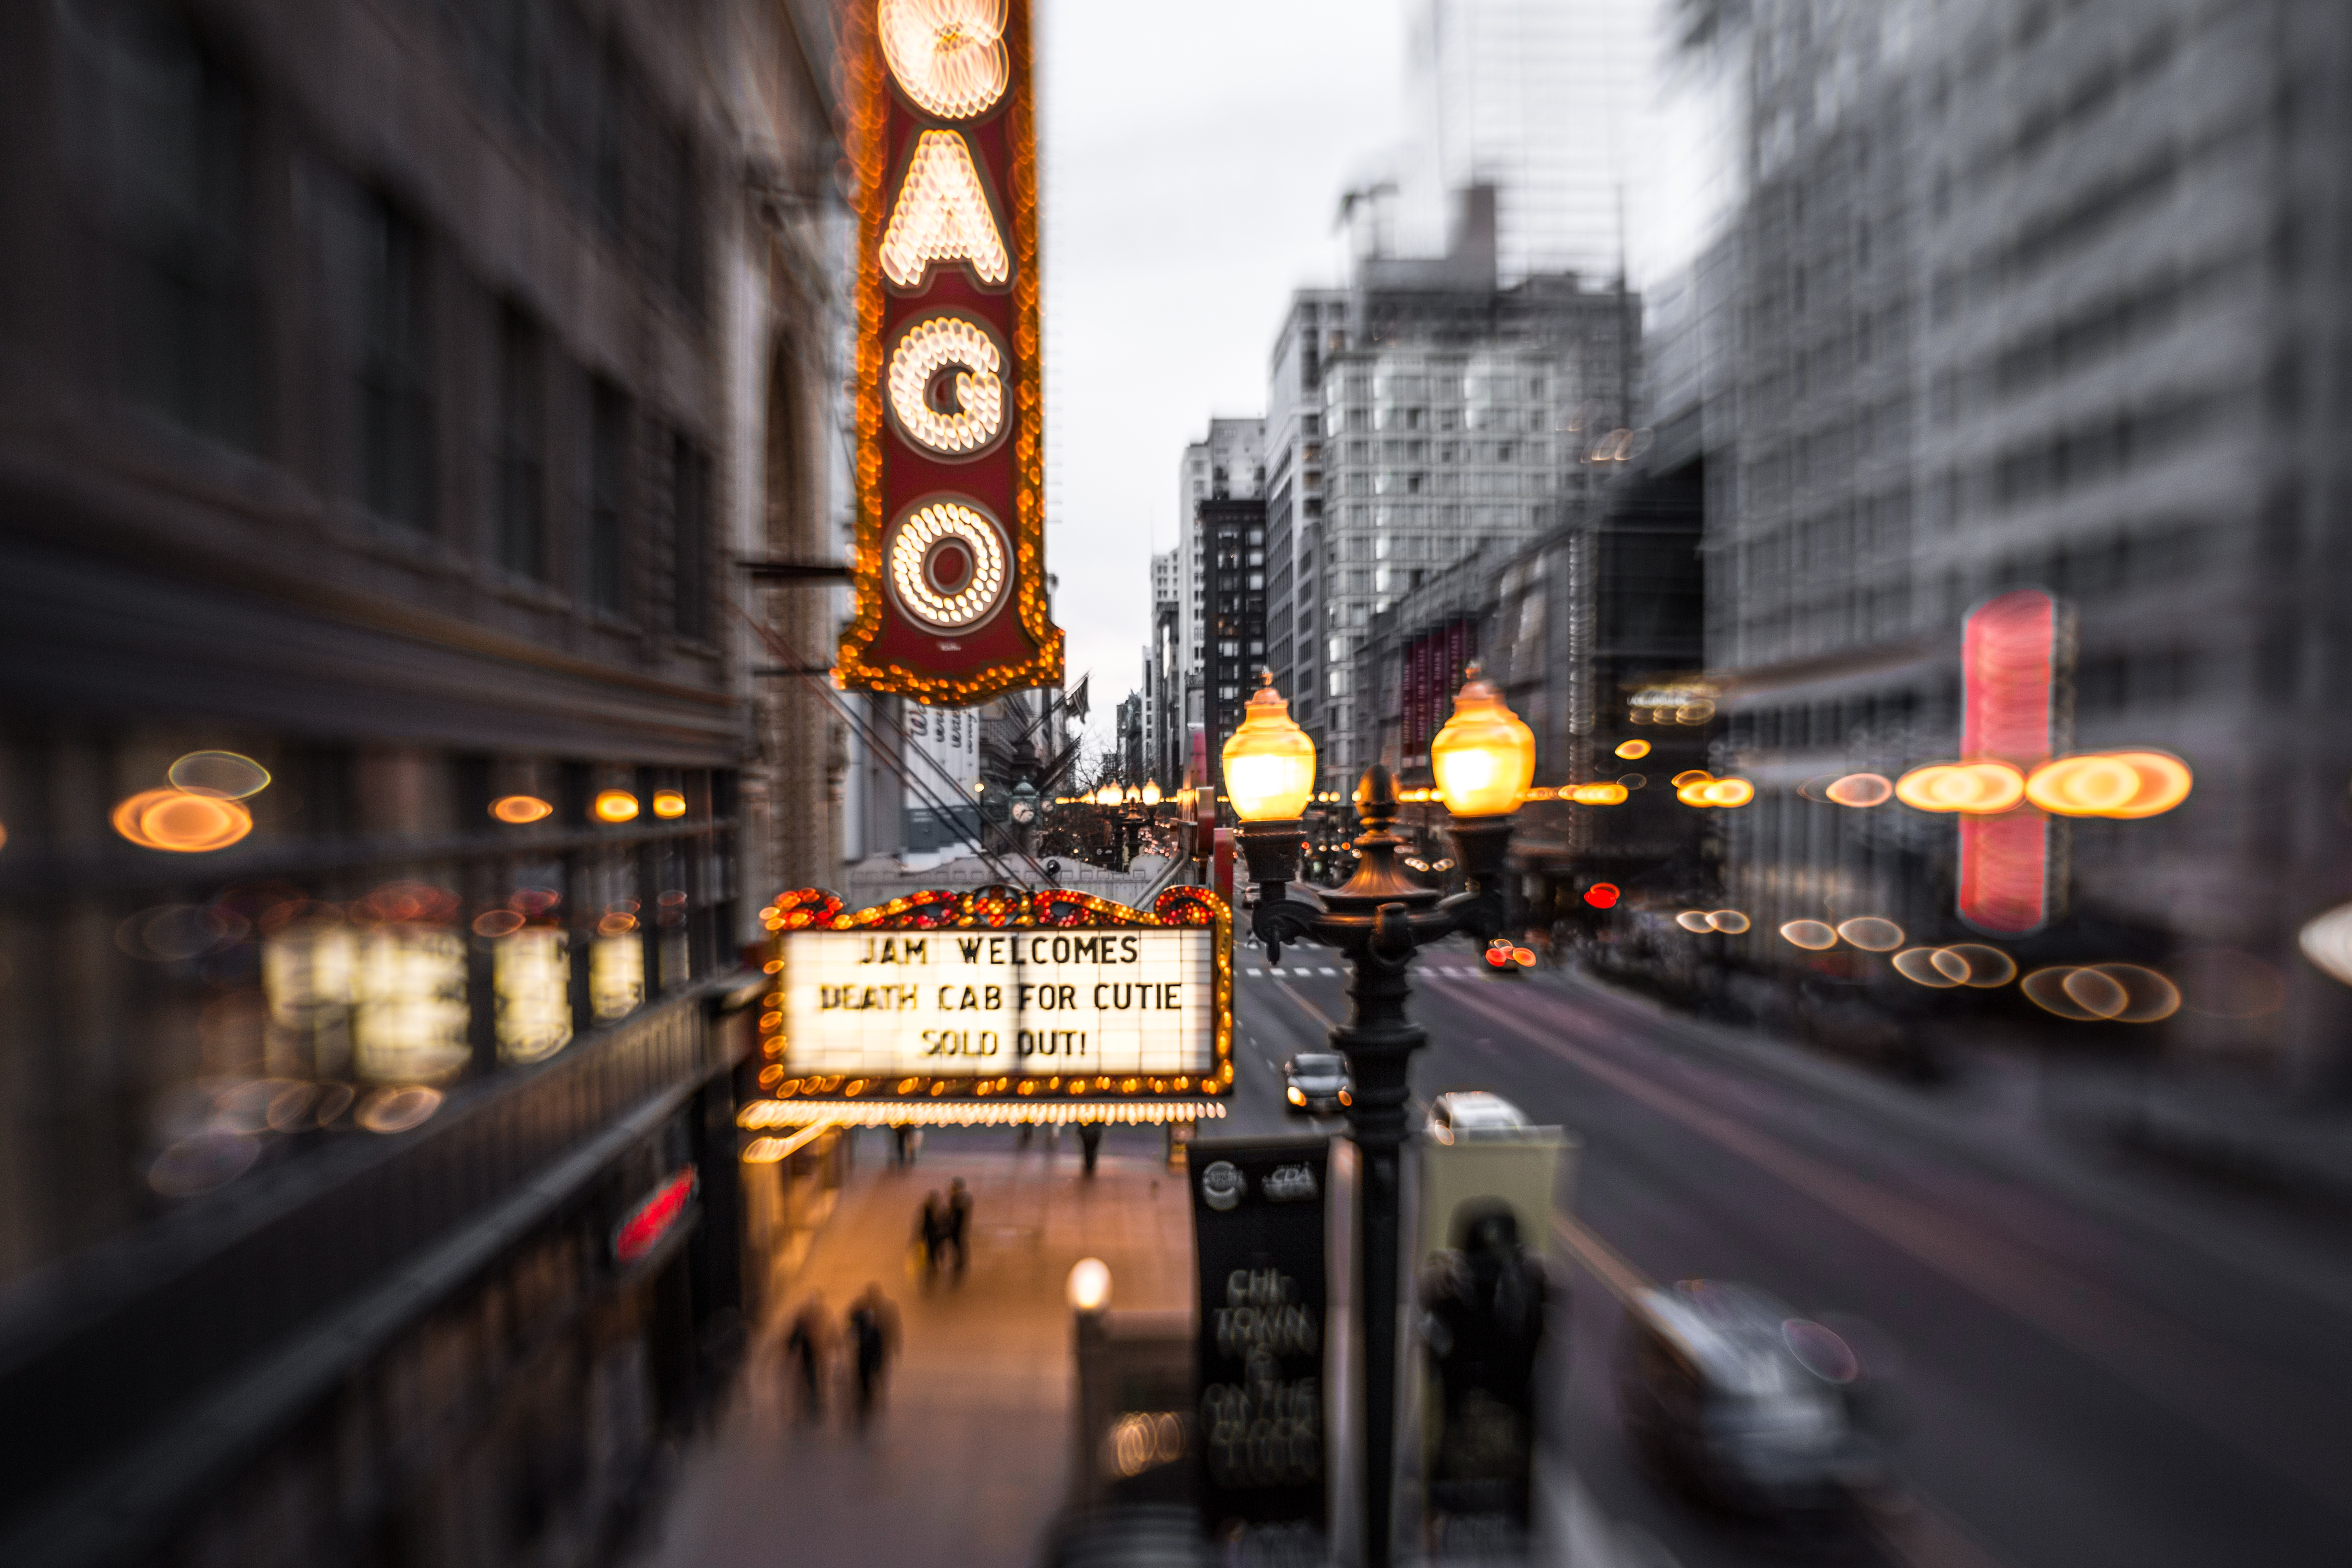
pedestrian, road, traffic, street, night, city, cityscape, downtown, transport, evening, lighting, public transport, infrastructure, metropolis, screenshot, urban area, human settlement